Ueno Hikoma

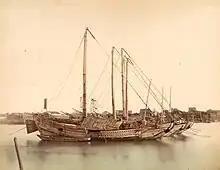
View of boats. Albumen silver print, nineteenth century.

Ueno Hikoma's family background perhaps provided an early impetus for his eventual career. A number of family members had been portrait painters. Furthermore, he was the son of Ueno Toshinojō (also known as Ueno Shunnojō) (1790–1851), a merchant in the employ of the Shimazu clan who in 1848 imported possibly the first camera in the country, a daguerreotype camera for the Shimazu "daimyō", Nariakira.